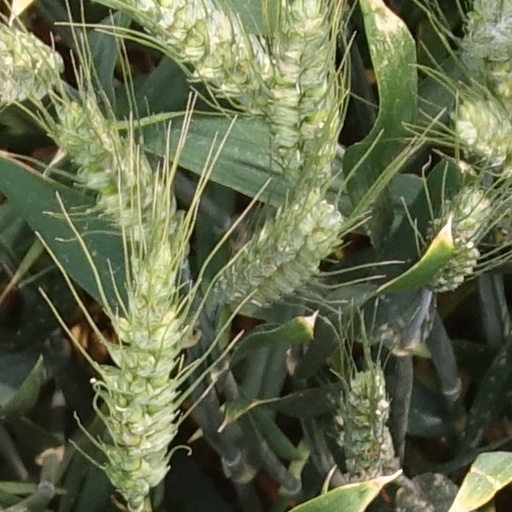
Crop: wheat